Korpilahti Church

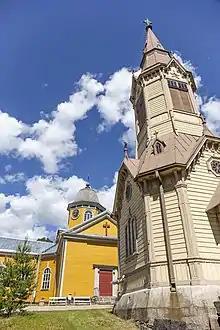
The decorative belfry next to the church was designed by Alfred Cavén and built by Gustaf Kuorikoski in 1886.

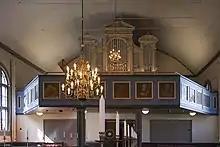
The current 22-voice organ was designed by B.A. Thulé and dates from 1904.

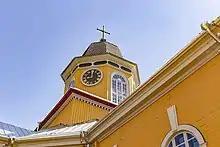
Korpilahti Church is dated back to 1827.

The first church in Korpilahti was a modest church hut that was erected in the late 17th century on a spot next to the harbour where the military cemetery is now located. The exact year of its construction is not known, but the church bell that was installed shortly thereafter dates back to 1701. A second church building was erected on the same spot next to the Kirkkolahti “Church Bay” in the 1750s. In 1753 itinerant church-builder Arvi Junkkarinen (1716-1777) of Leppävirta began construction of cruciform church, which was completed on the same site by 18th-century master carpenter Jaakko Leppänen in 1764 and 1765, Leppänen's son, also named Jaakko (1741-1805), made a separate wooden church belfry in 1777. The lower part of the belfry is a remnant of this church building. The building later served as a grain warehouse and now houses the local history museum.